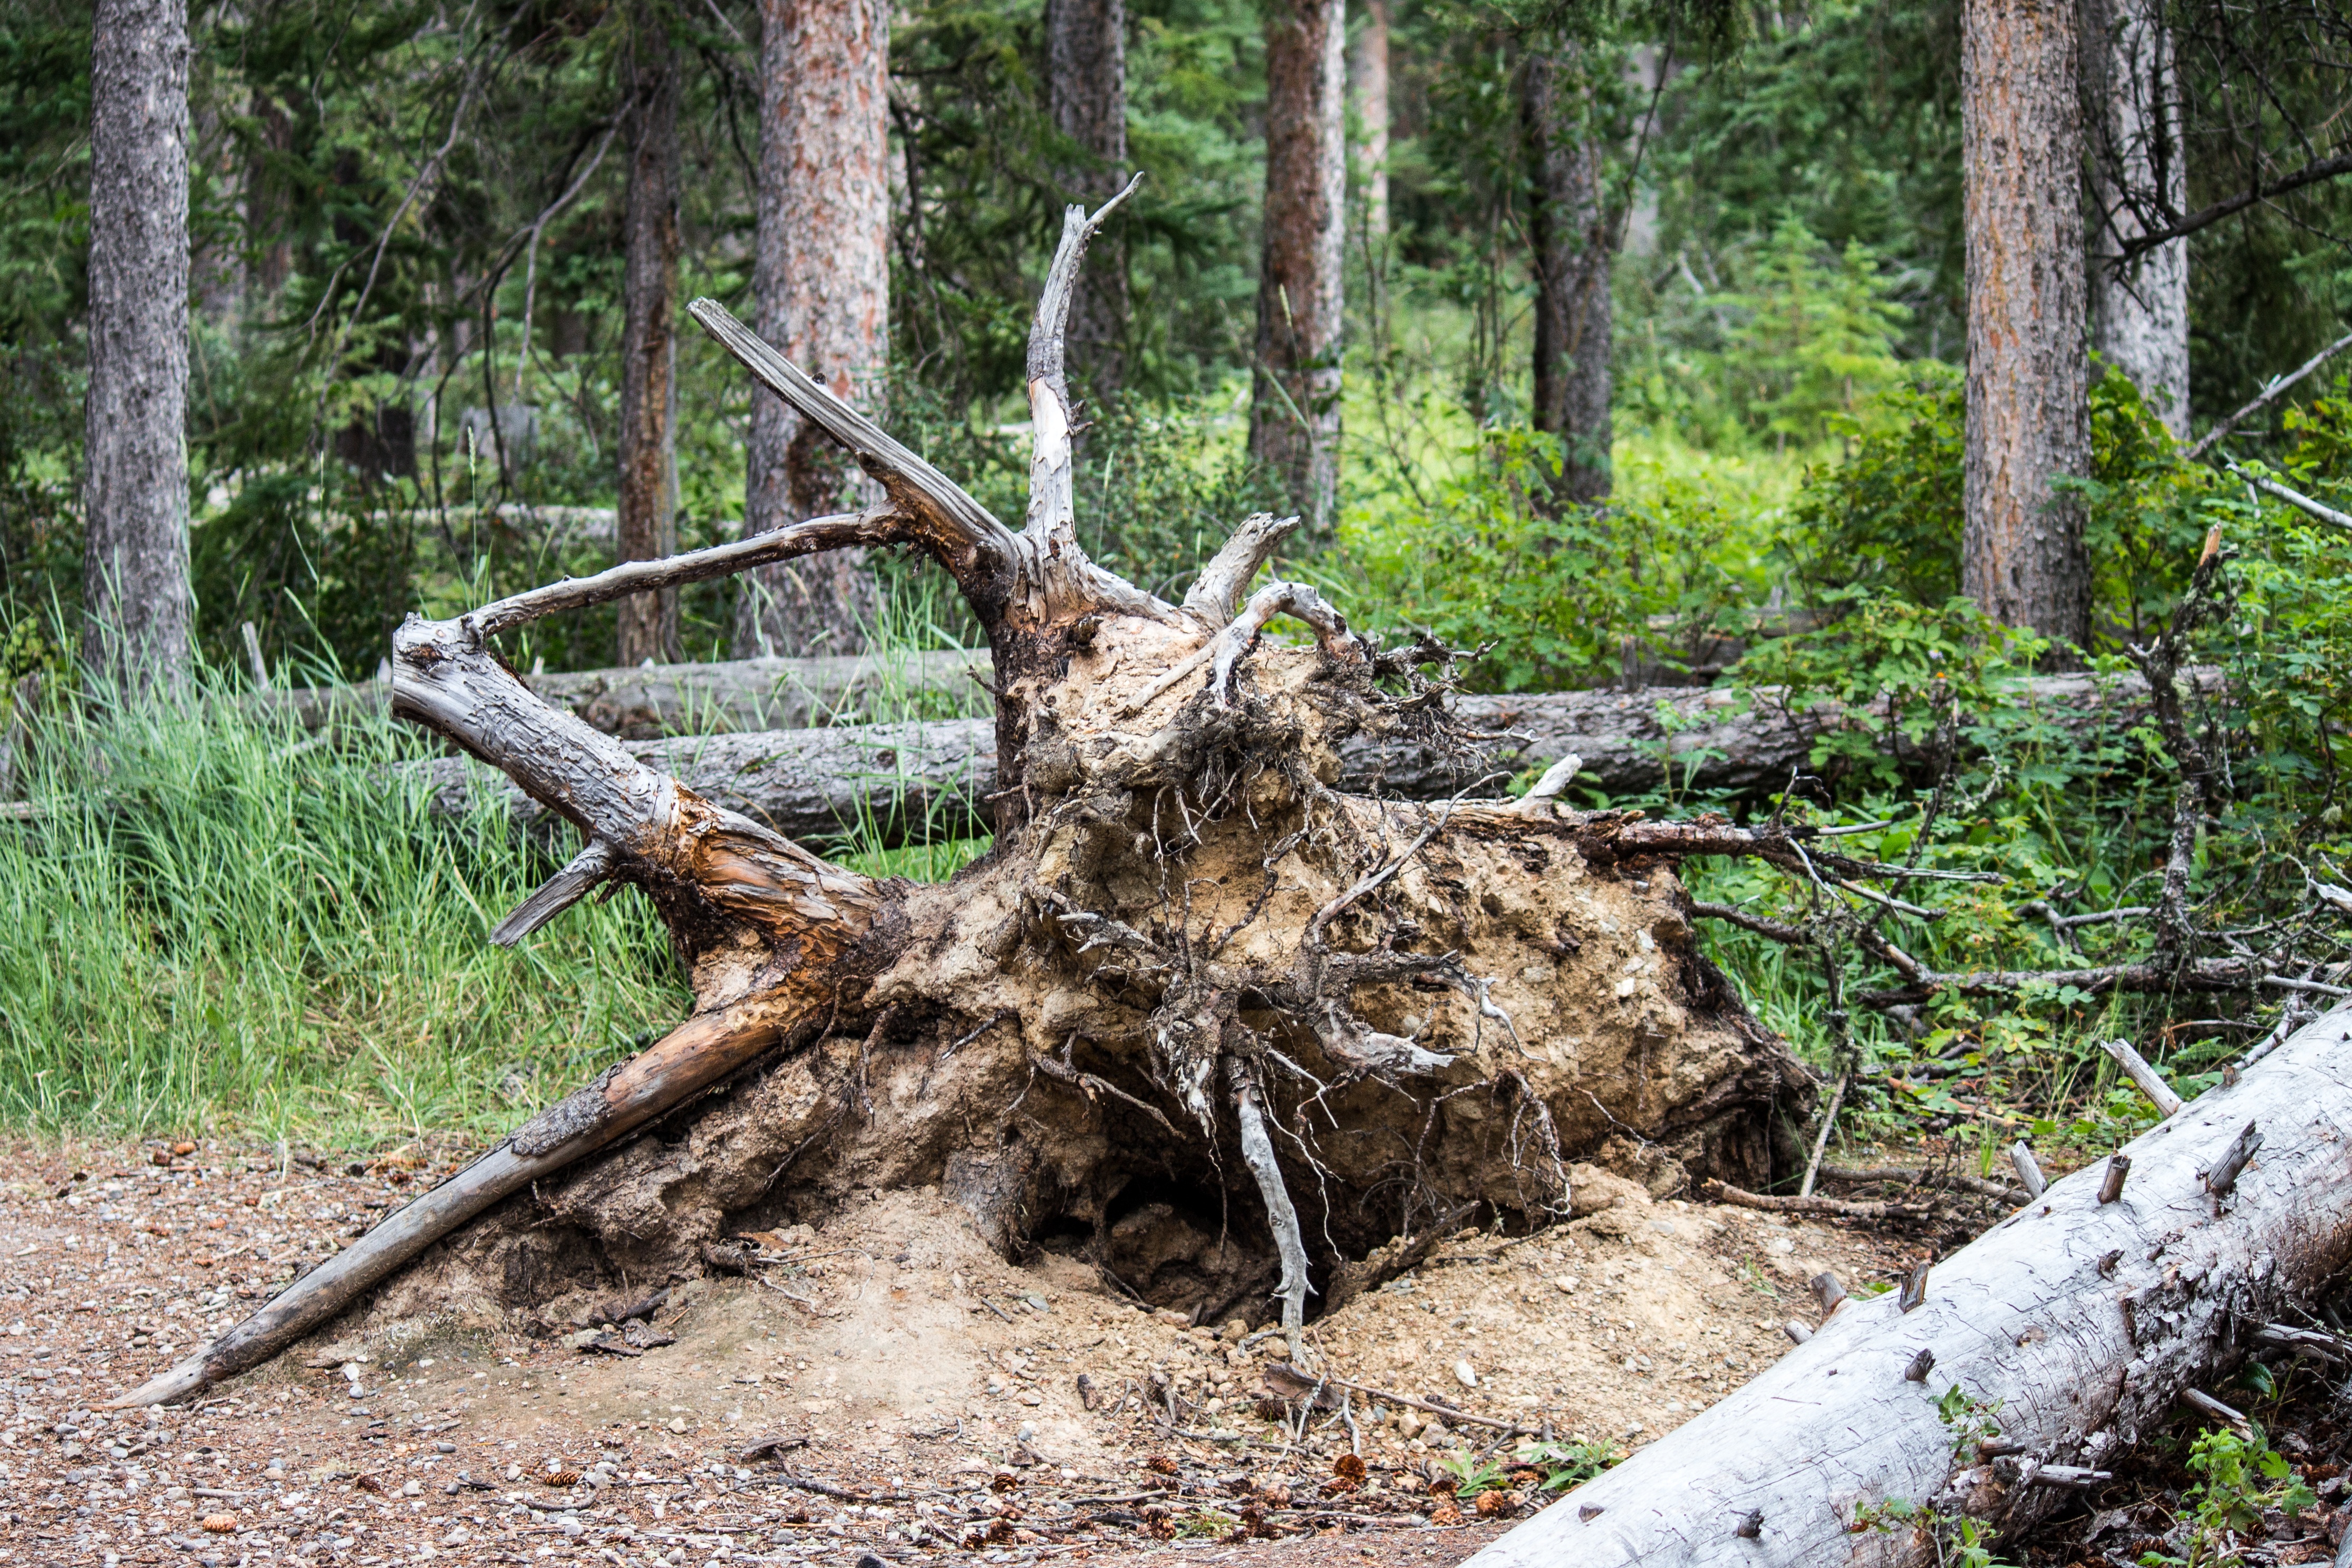
landscape, tree, nature, forest, branch, plant, wood, hiking, meadow, texture, trunk, summer, solitude, wild, orange, green, jungle, scenic, hike, color, storm, brown, rough, rocky, dead, root, fallen tree, canada, jasper, roots, timber, fallen, clay, scape, woodland, tree stump, habitat, alberta, knot, harmony, disease, old growth forest, natural environment, woody plant